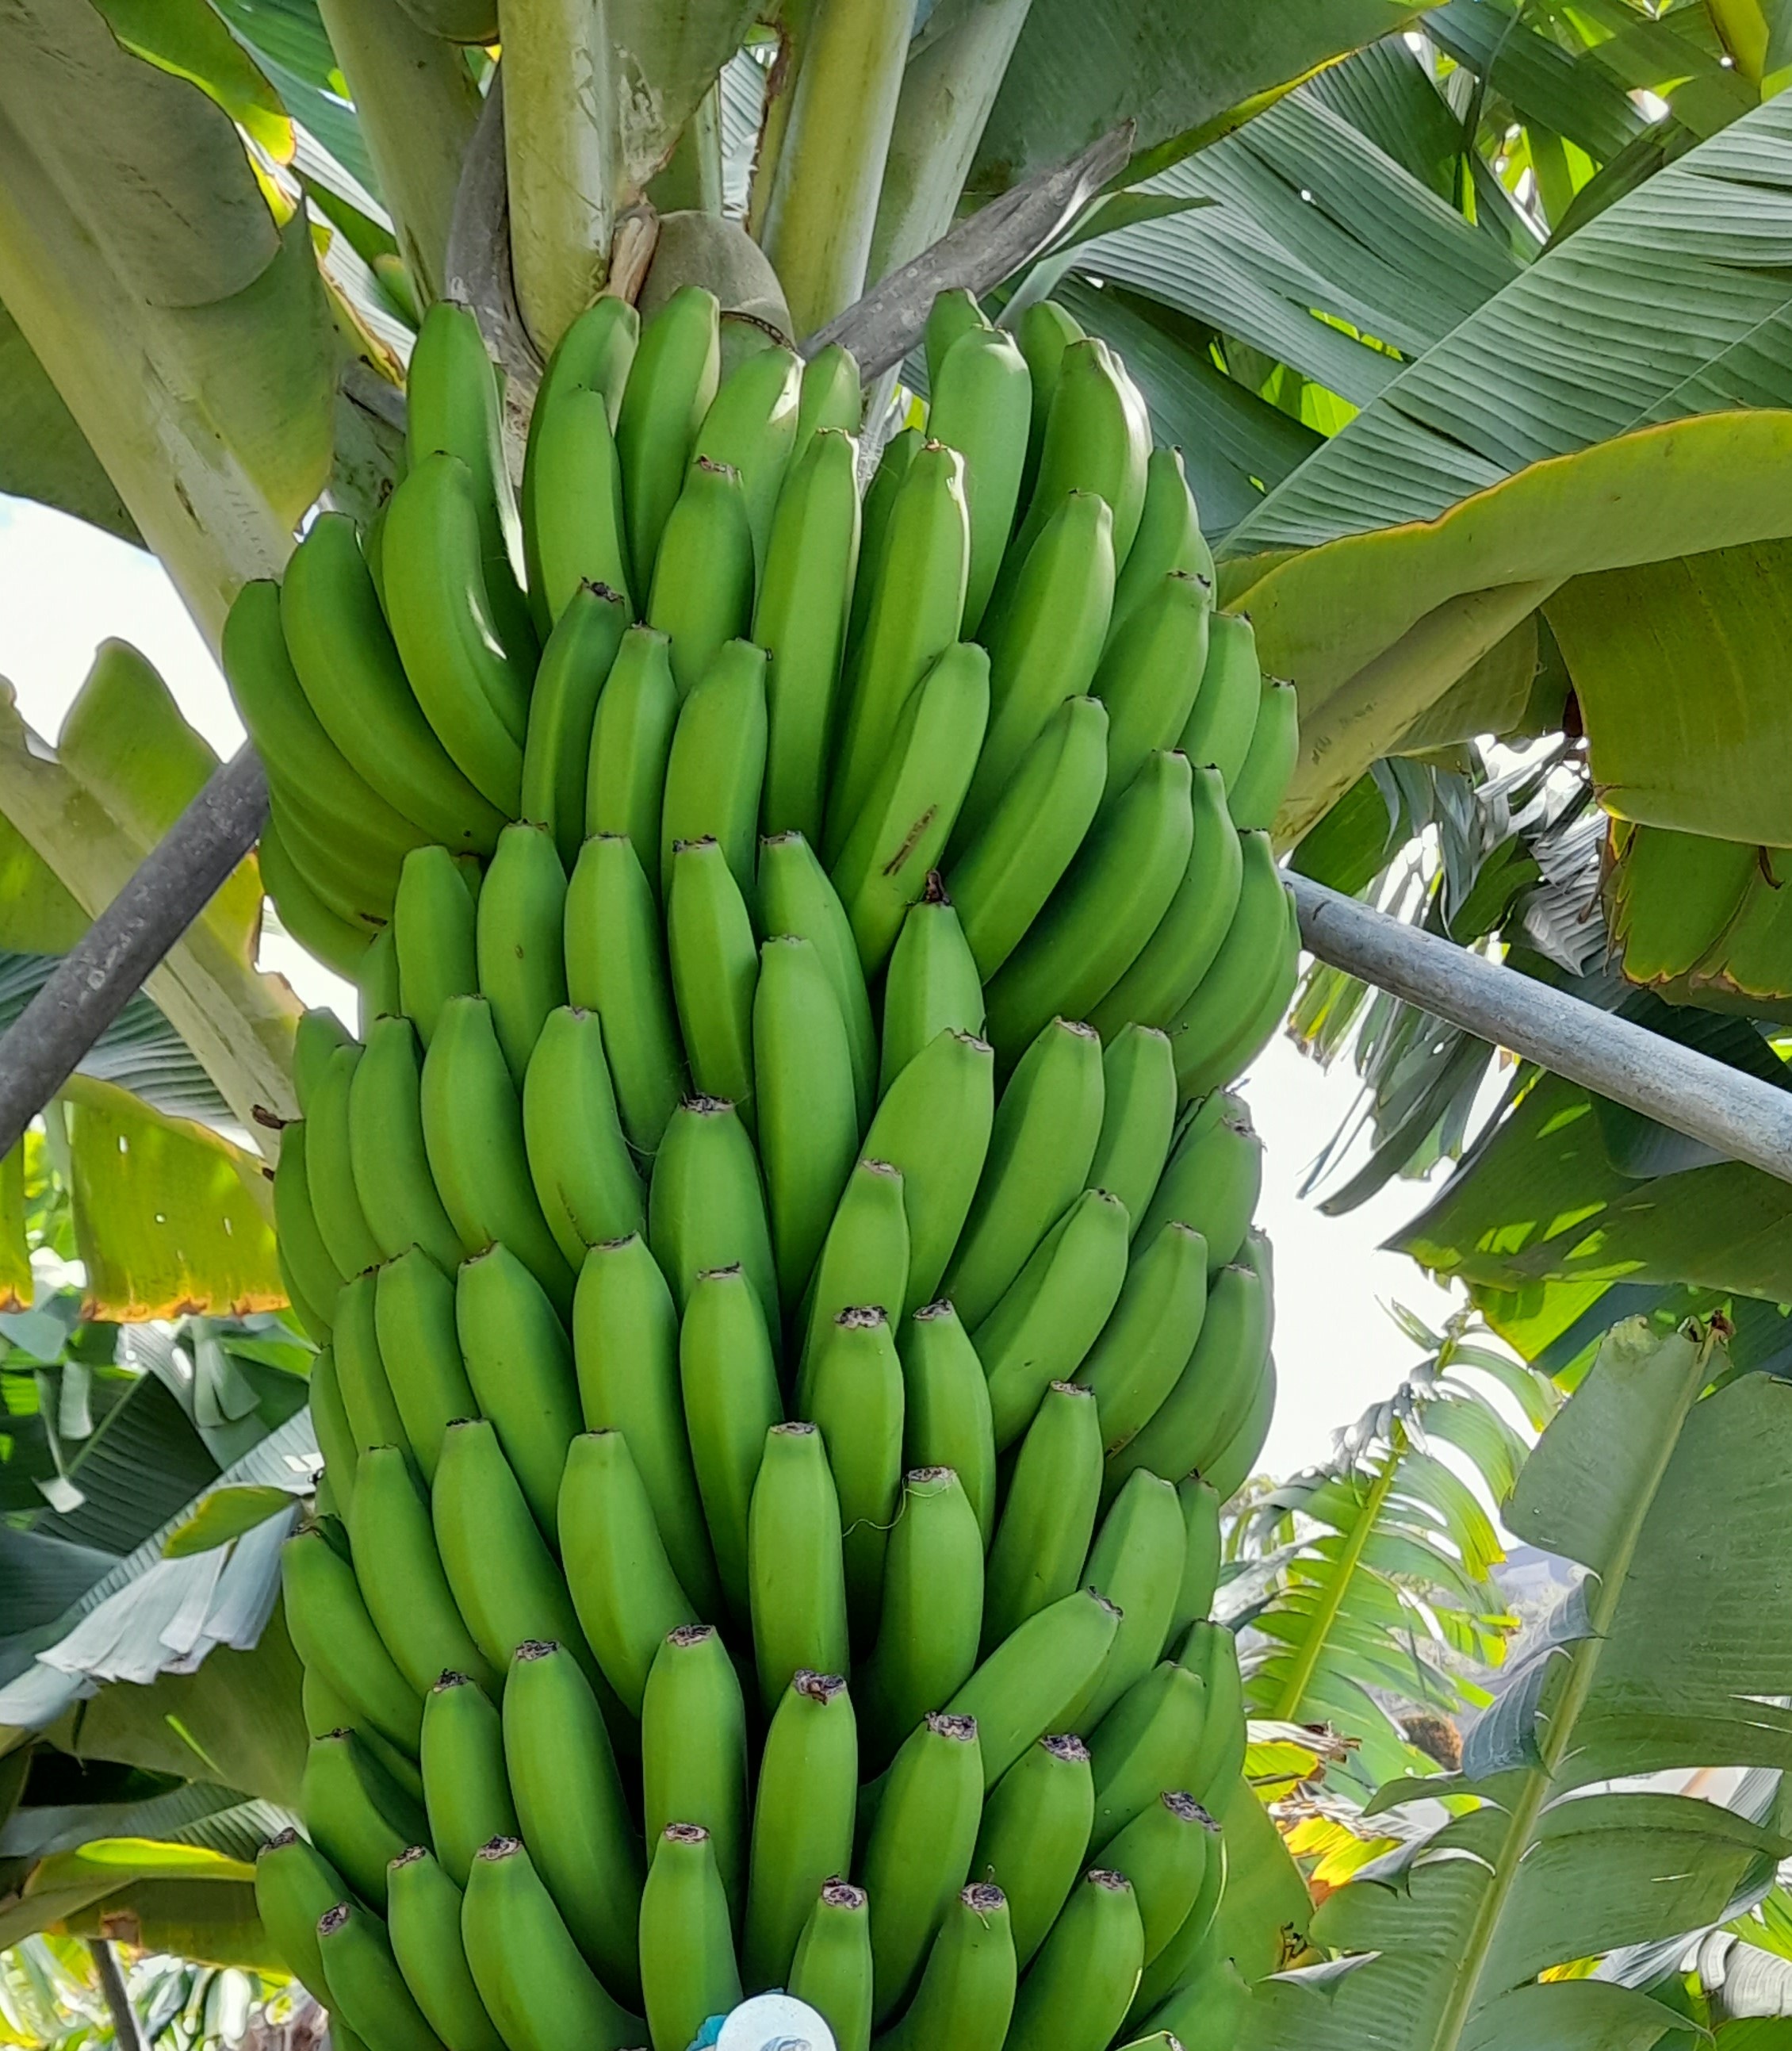
Label: Keep